Bartolo Colón

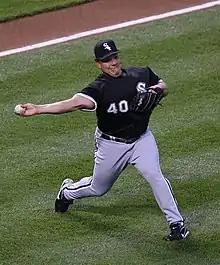
Colón with the Chicago White Sox in 2009

Colón agreed to a one-year, $1 million contract to return to the Chicago White Sox in January 2009, shortly after they traded Javier Vázquez to the Atlanta Braves. He competed for the fourth and fifth starters' positions in the White Sox rotation.